Qiupanykus

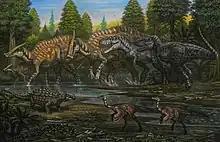
Some of the fauna of the Nemegt Formation, which was close in both space and time to the Qiupa Formation

The Qiupa Formation is located in the Tantou Basin which is in Luanchuan County of the Henan province in China. Lithological correlation of the local strata has dated the Qiupa Formation to the Late Cretaceous. More specific analyses have suggested that the formation dates to the end of the Maastrichtian stage, which was the final stage of the Mesozoic Era. This would make "Qiupanykus" and its contemporaries were among the last-surviving non-avian dinosaurs.